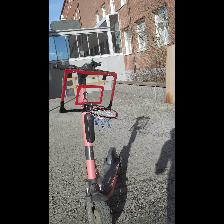
Label: NonHuman